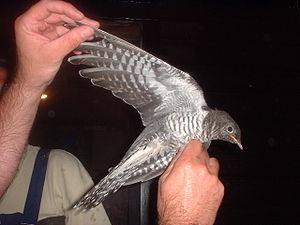
Le Coucou gris est une espèce d'oiseau de la famille des cuculidés. Il doit son nom vernaculaire à son chant. Son comportement est caractérisé par la pratique du parasitisme de couvée. Insectivore, il est de la taille d'un faucon crécerelle ou d'un épervier.
Les Cuculidae sont une famille d'oiseaux constituée de 32 genres et de 146 espèces existantes. Ces oiseaux ont pour nom coucou, malcoha, calobate, coua, coucal, coulicou, tacco, piaye, ani, guira et géocoucou.